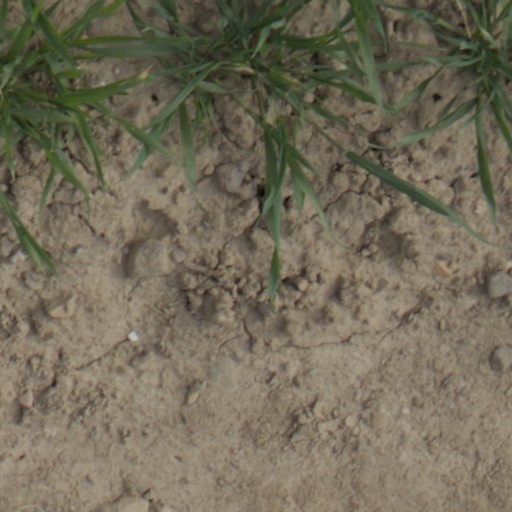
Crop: wheat